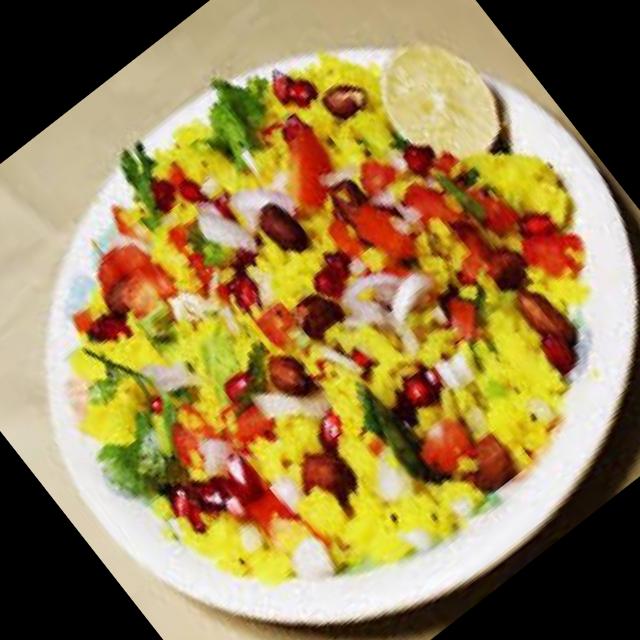
Dish: poha